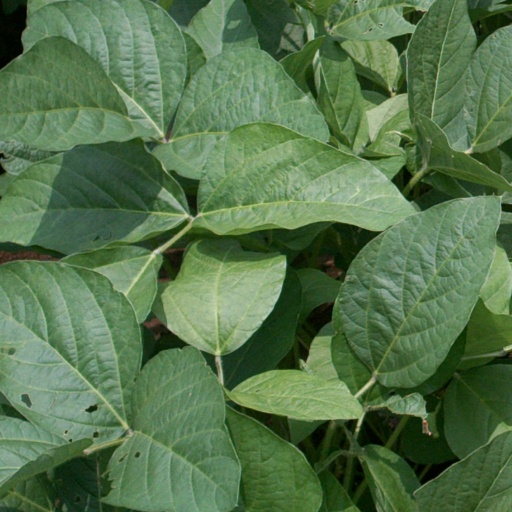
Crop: soybean